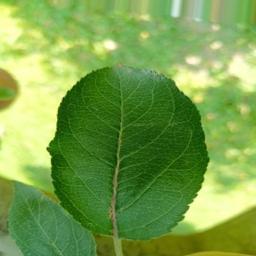
Label: Healthy